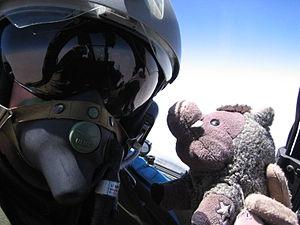
Aldo en vol
L'escadron de Chasse 3/3 « Ardennes » est une unité de combat de l'Armée de l'air française. Actuellement installée sur la base aérienne 133 Nancy-Ochey, elle est équipée de Mirage 2000D, biplace d'assaut conventionnel tout temps.